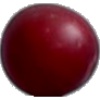
Label: Cherry Wax Red 1